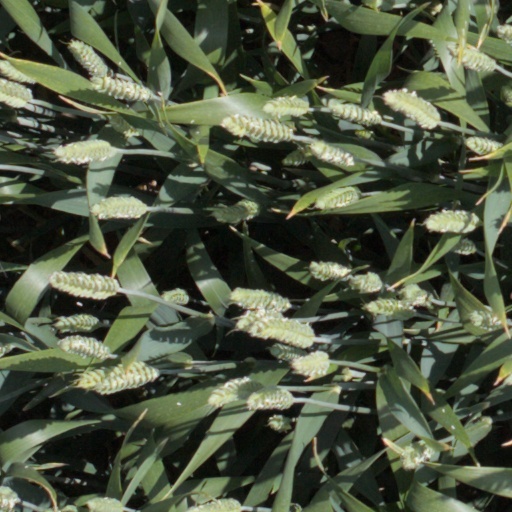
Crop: wheat